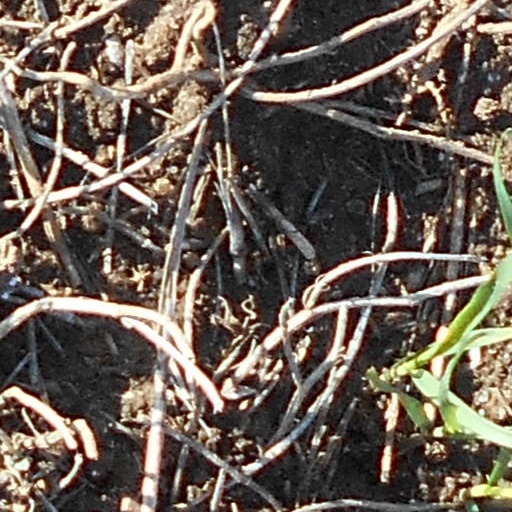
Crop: wheat